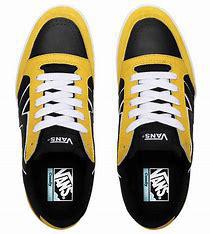
Brand: Vans
Model: Lowland Cc